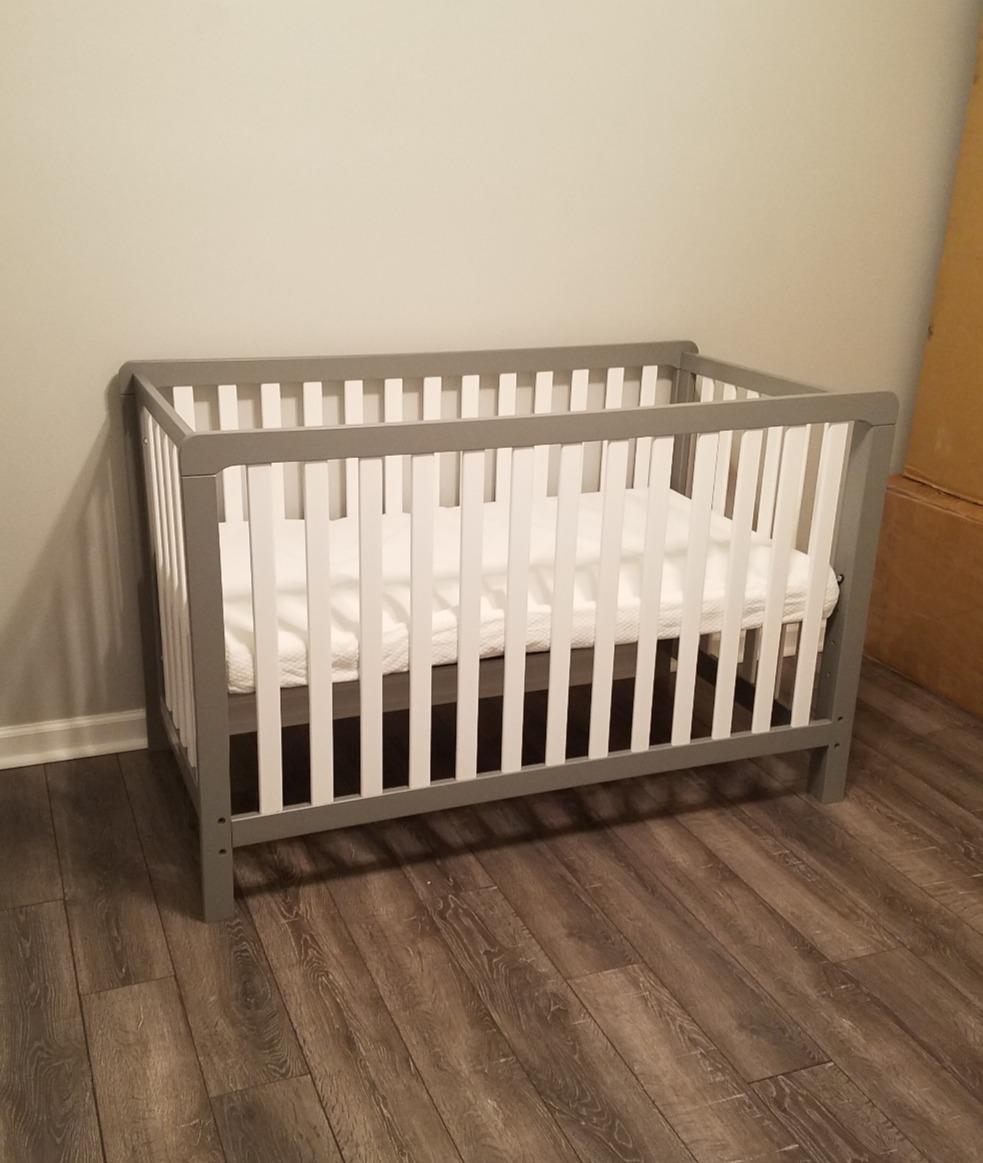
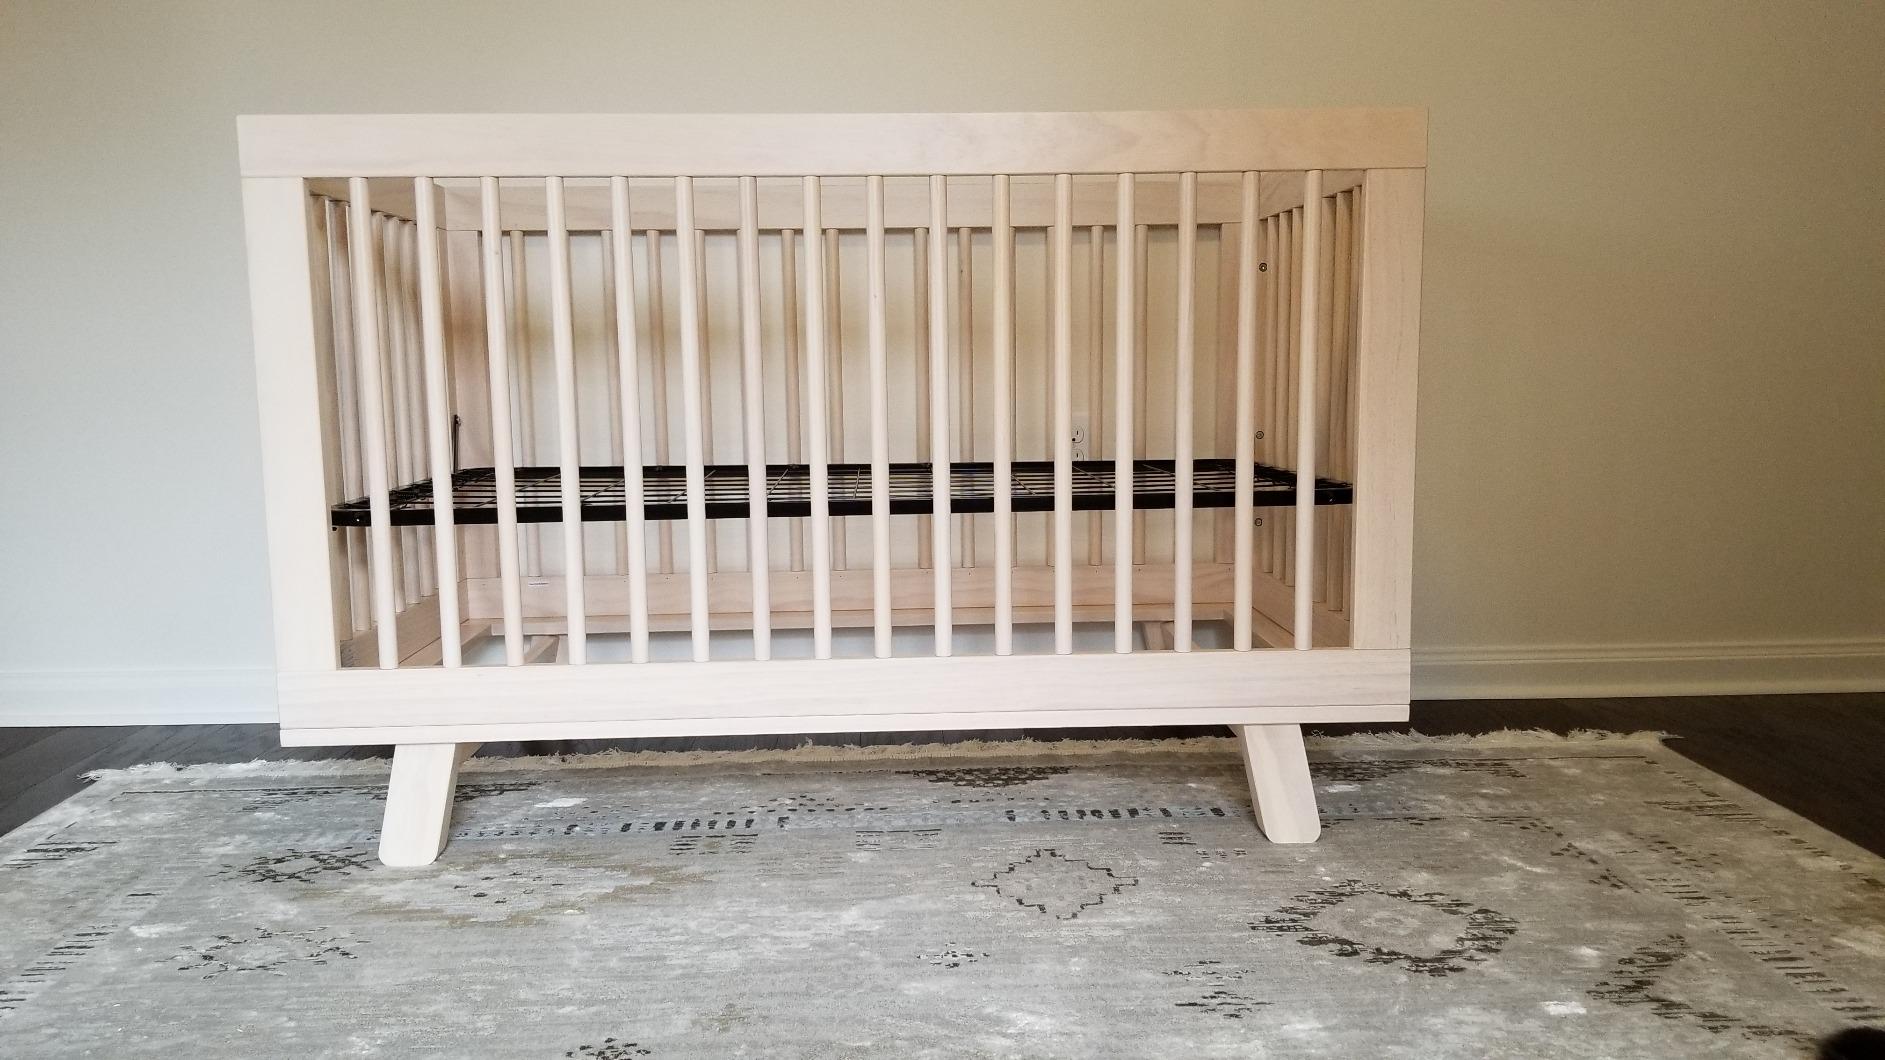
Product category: products_crib
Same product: no